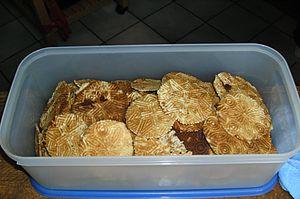
Bricelets sortant du fer à bricelets.
Le bricelet, en allemand : Bretzeli, est une gaufre fine et croustillante, spécialité de Suisse occidentale, cuite dans un « fer à bricelets », aux motifs divers. Il s'agit d'une variante de l'oublie.